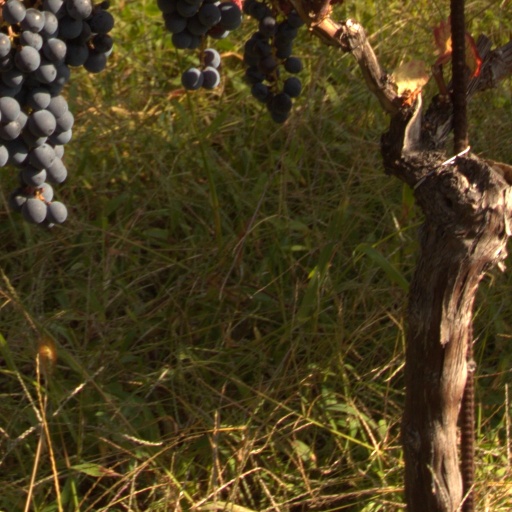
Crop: grape